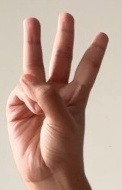
ASL sign: W